Tennis for Two

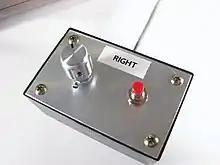
Modern recreation of the controller

Higinbotham designed a game that used an oscilloscope to display the path of a simulated ball on a tennis court viewed from the side. The attached computer calculated the path of the ball and reversed its path when it hit the ground. The game also simulated the ball hitting the net if it did not achieve a high enough arc as well as changes in velocity due to drag from air resistance. Two aluminum controllers were attached to the computer, each consisting of a button and a knob. Pressing the button hit the ball, and turning the knob controlled the angle of the shot. Originally, Higinbotham considered having a second knob to control the velocity of the shot, but decided it would make the controller too complicated. The device was designed in a few hours and was assembled over three weeks with the help of technician Robert V. Dvorak. While most of the circuitry was based on vacuum tubes and relays, the circuits to display the graphics on the oscilloscope used transistors, then beginning to replace vacuum tubes in the electronics industry. Excluding the oscilloscope and controller, the game's circuitry approximately took up the space of a microwave oven.